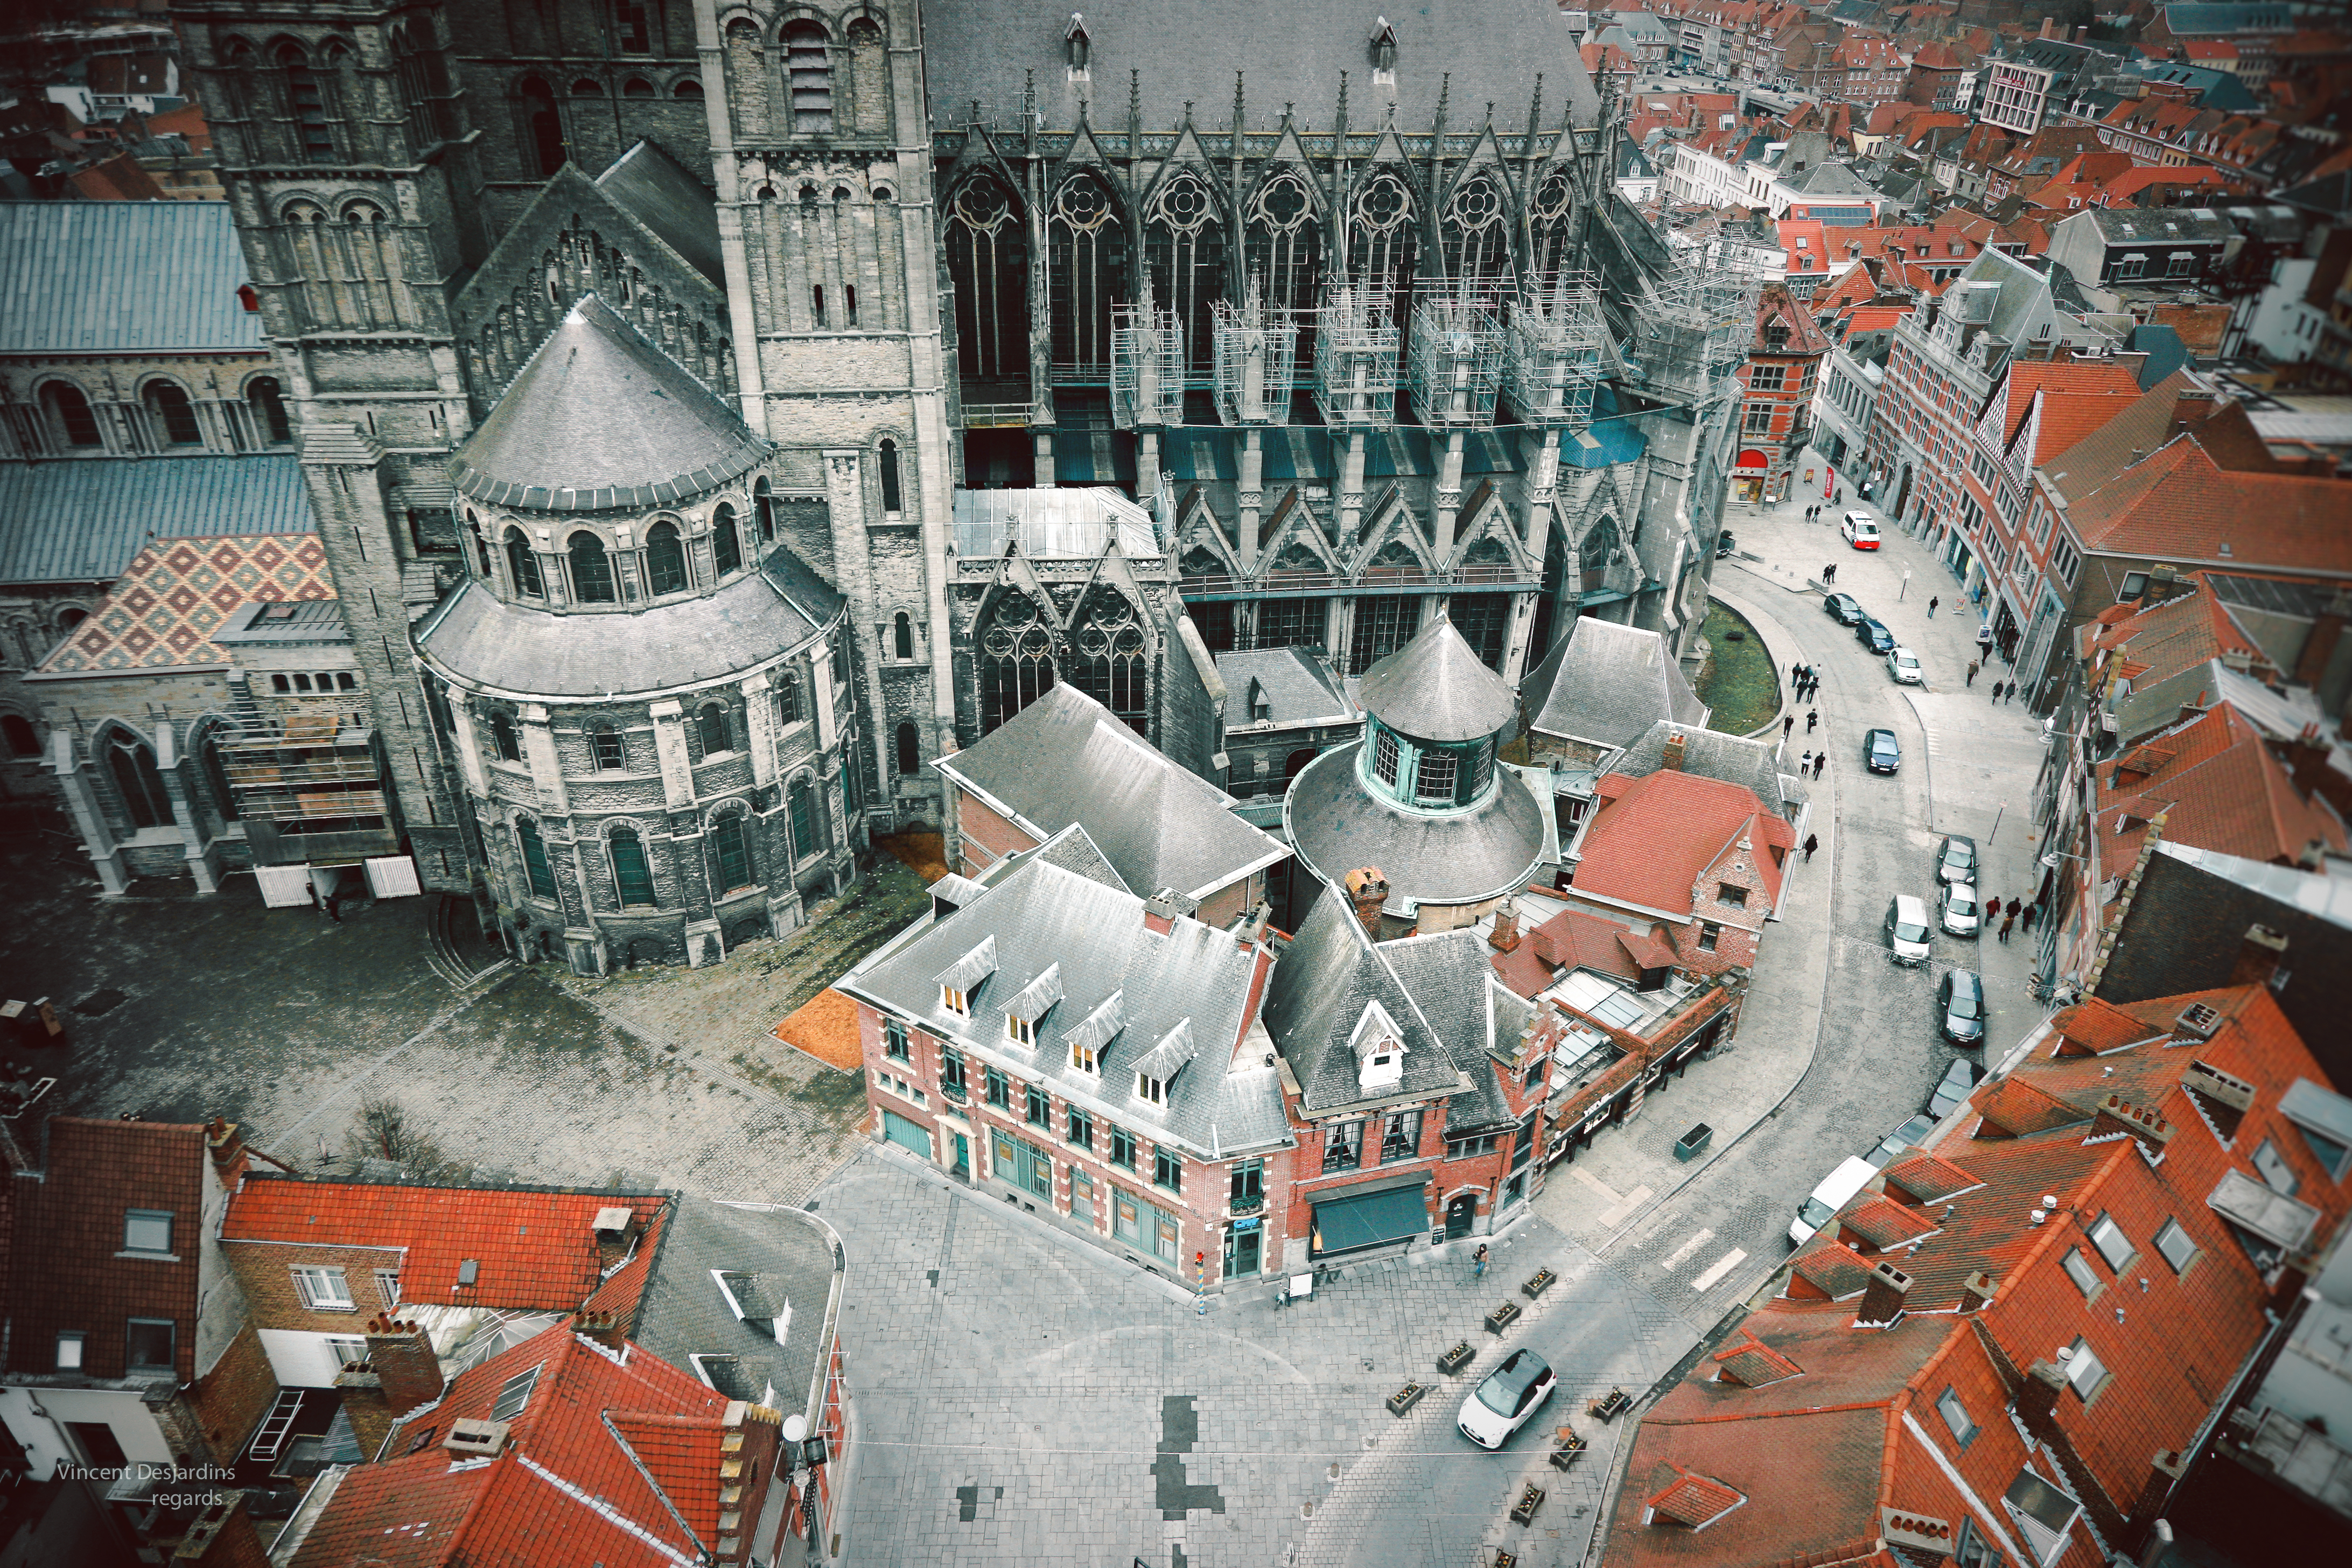
architecture, city, cityscape, canon, cathedral, stadium, world, belgium, paysage, belgique, arquitectura, cathedrale, urbanlandscape, architektur, canon5d, metropolis, screenshot, canonef24105mmf4lisusm, wallonie, flickraward, urbanisme, architecturereligieuse, tournai, wallonischeregion, aerial photography, urban area